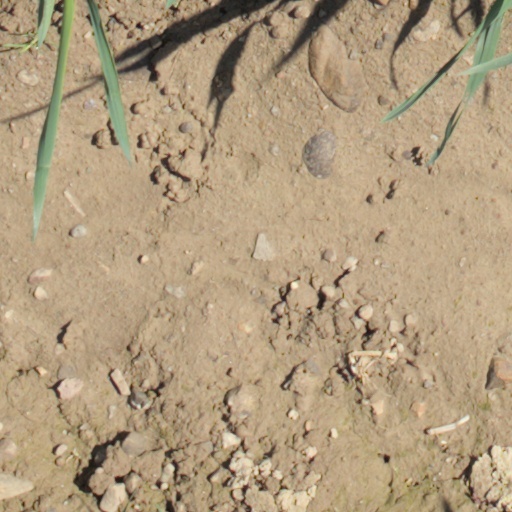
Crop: wheat